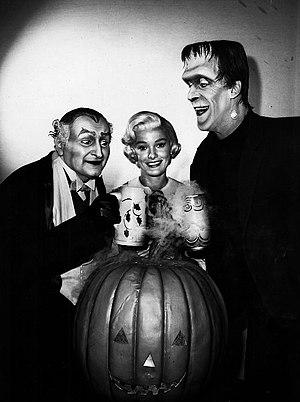
Al Lewis, de son vrai nom Albert Meister, est un acteur américain né et mort à New York.